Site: brandenburg
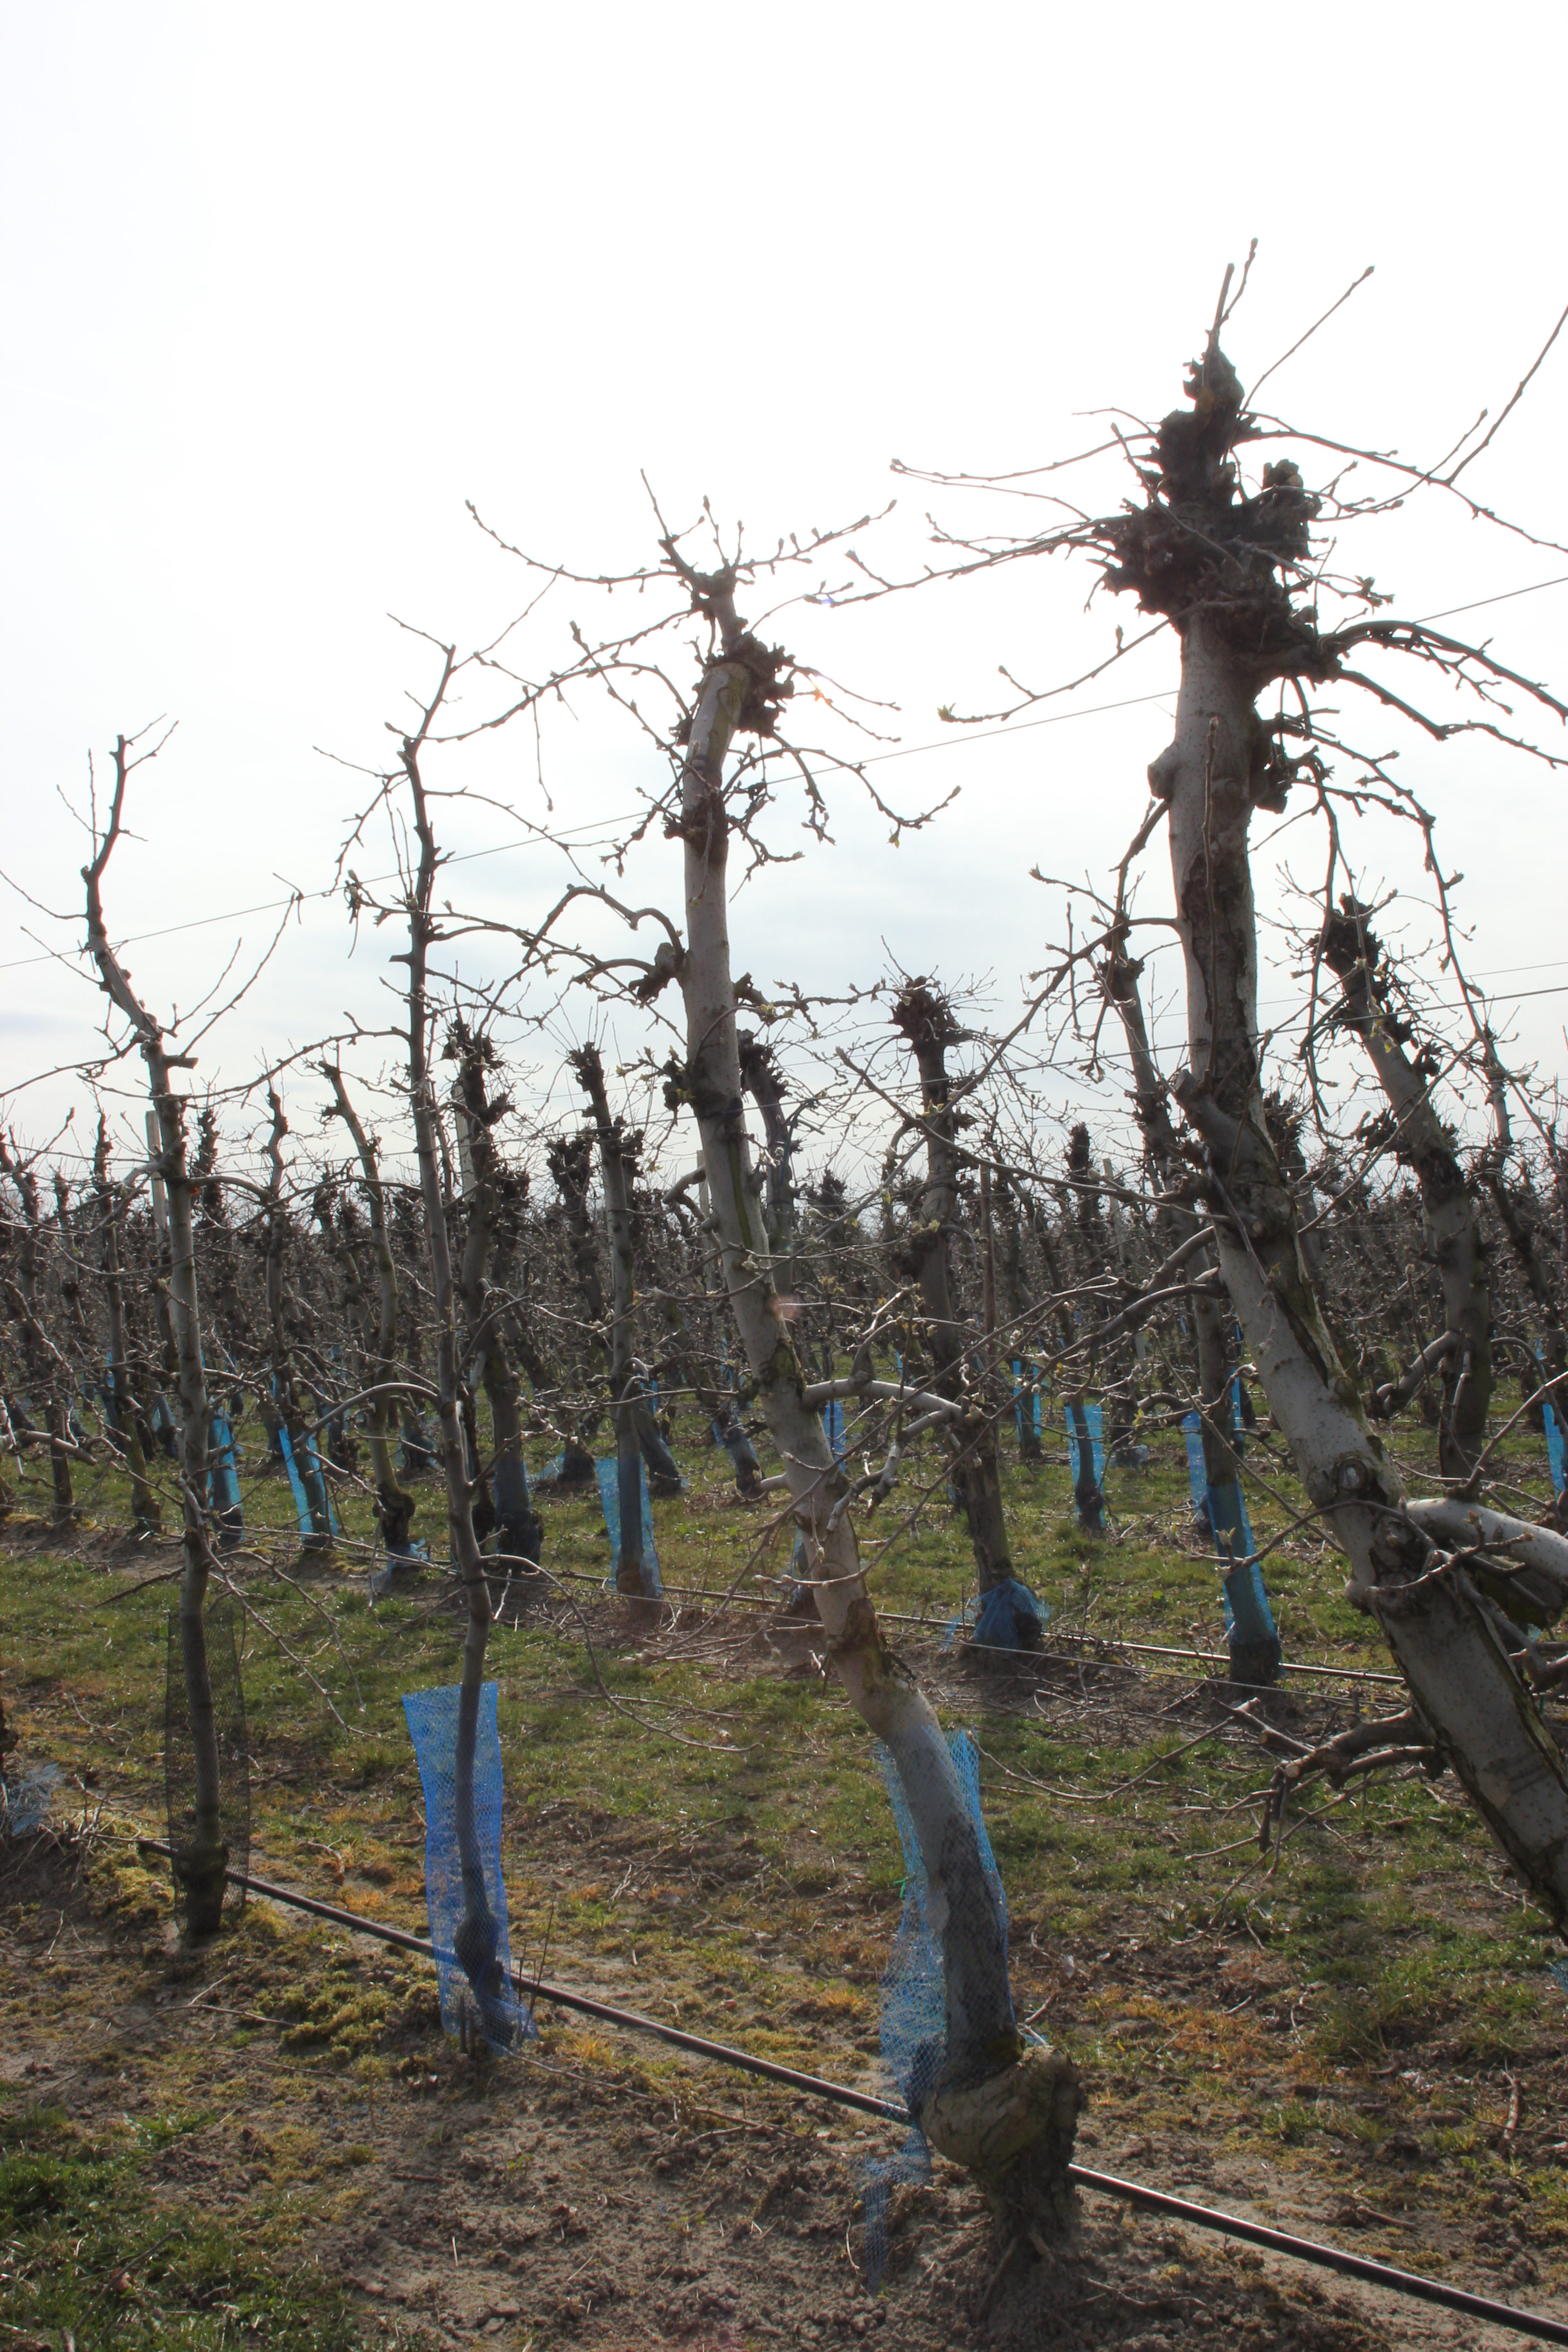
Growth stage (BBCH 54): Inflorescence emergence